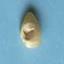
Maize quality: Good